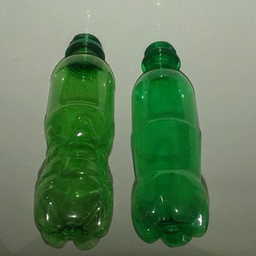
Label: bottles